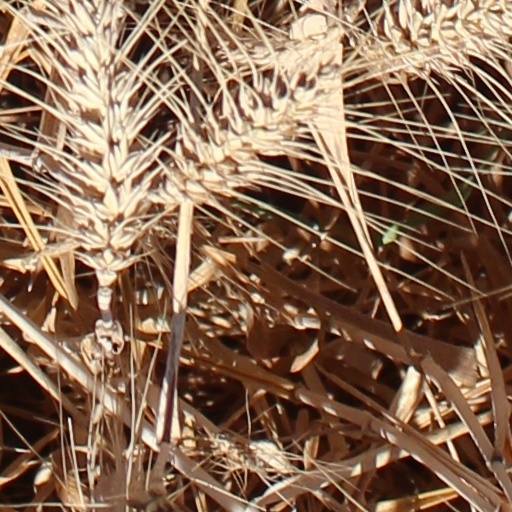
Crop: wheat